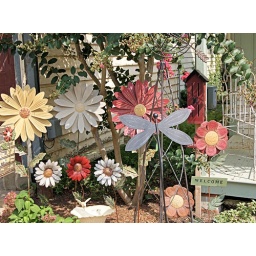
Garden ornaments outside a tiny building in Chesapeake City. The sign on the front door read &amp;quot;Fresh Flowers&amp;quot;